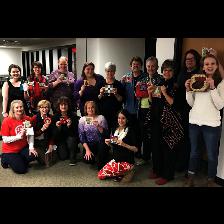
Label: Human